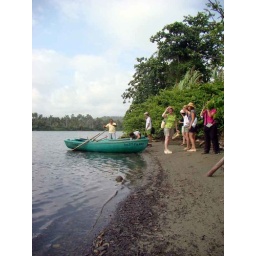
Next part of the walk was to cross the Toa river by boat